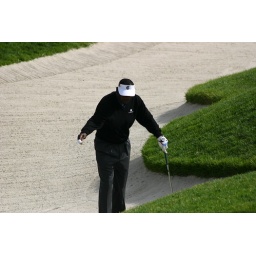
Vijay Singh burying his ball in the sand